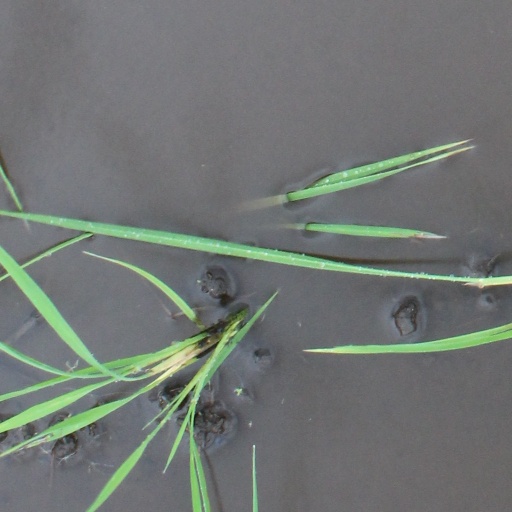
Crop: rice